Waiting for Santa

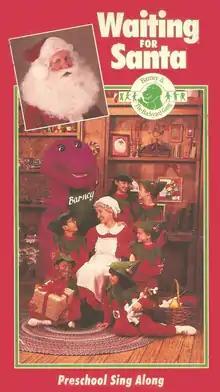
Original VHS cover

Waiting for Santa, known as Barney's Happy Christmas in Australia, is a direct-to-video Christmas Eve special. Released on video on April 30, 1990 as part of the "Barney & the Backyard Gang" series, it features an array of traditional Christmas songs as well as new arrangements. The video had sold almost five million copies by 1999.